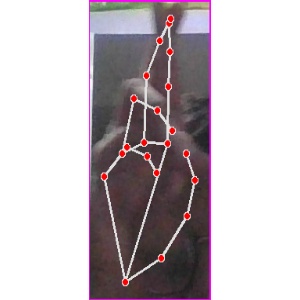
अक्षर: र